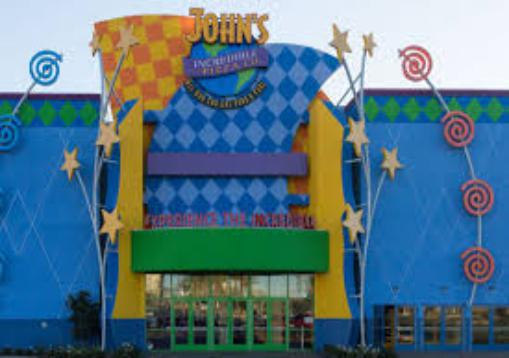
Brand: John's Incredible Pizza
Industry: Food